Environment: real
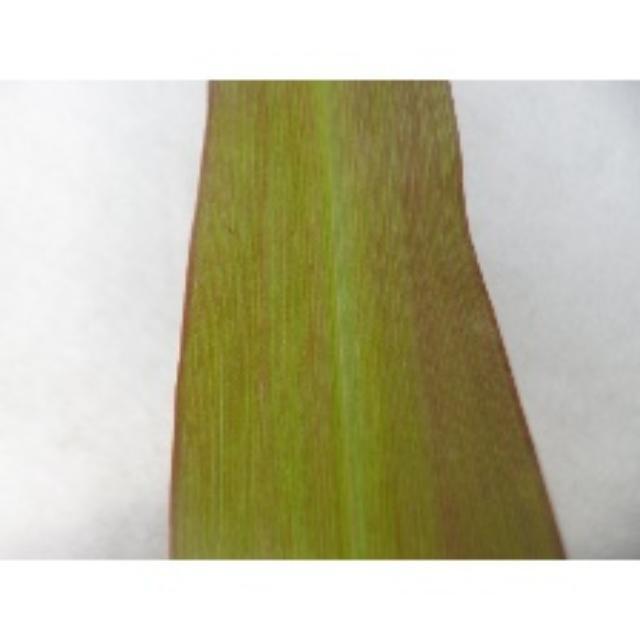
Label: phosphorus_deficiency